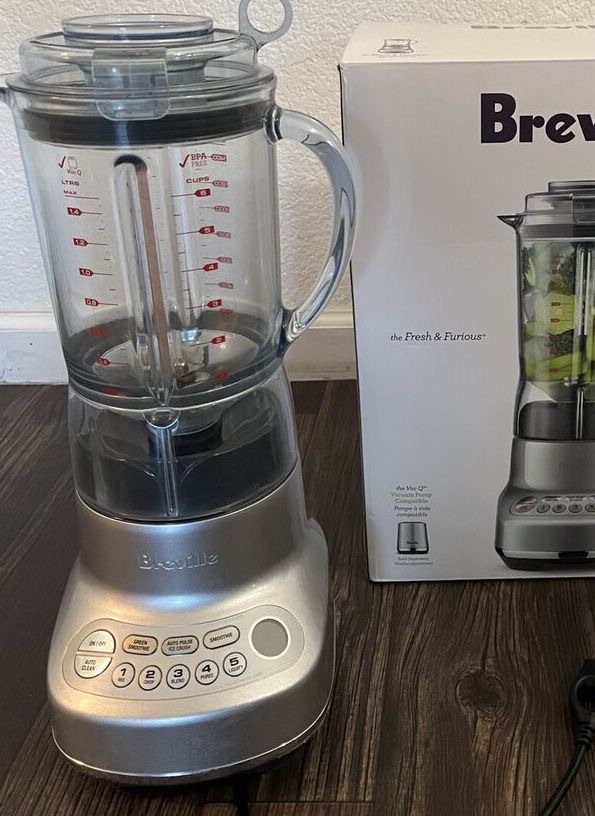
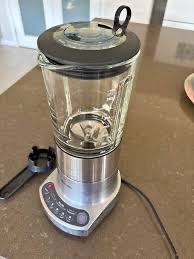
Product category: misc
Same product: yes